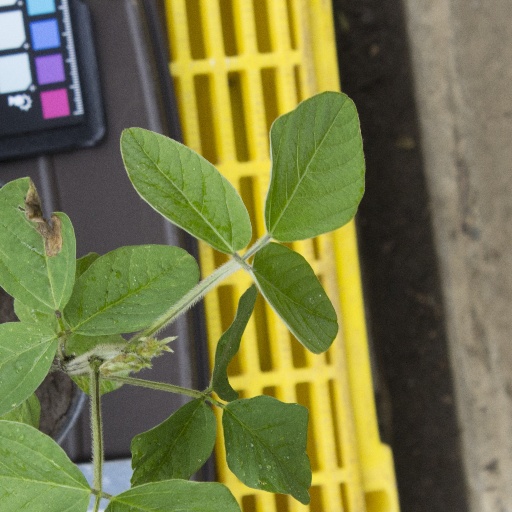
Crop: soybean